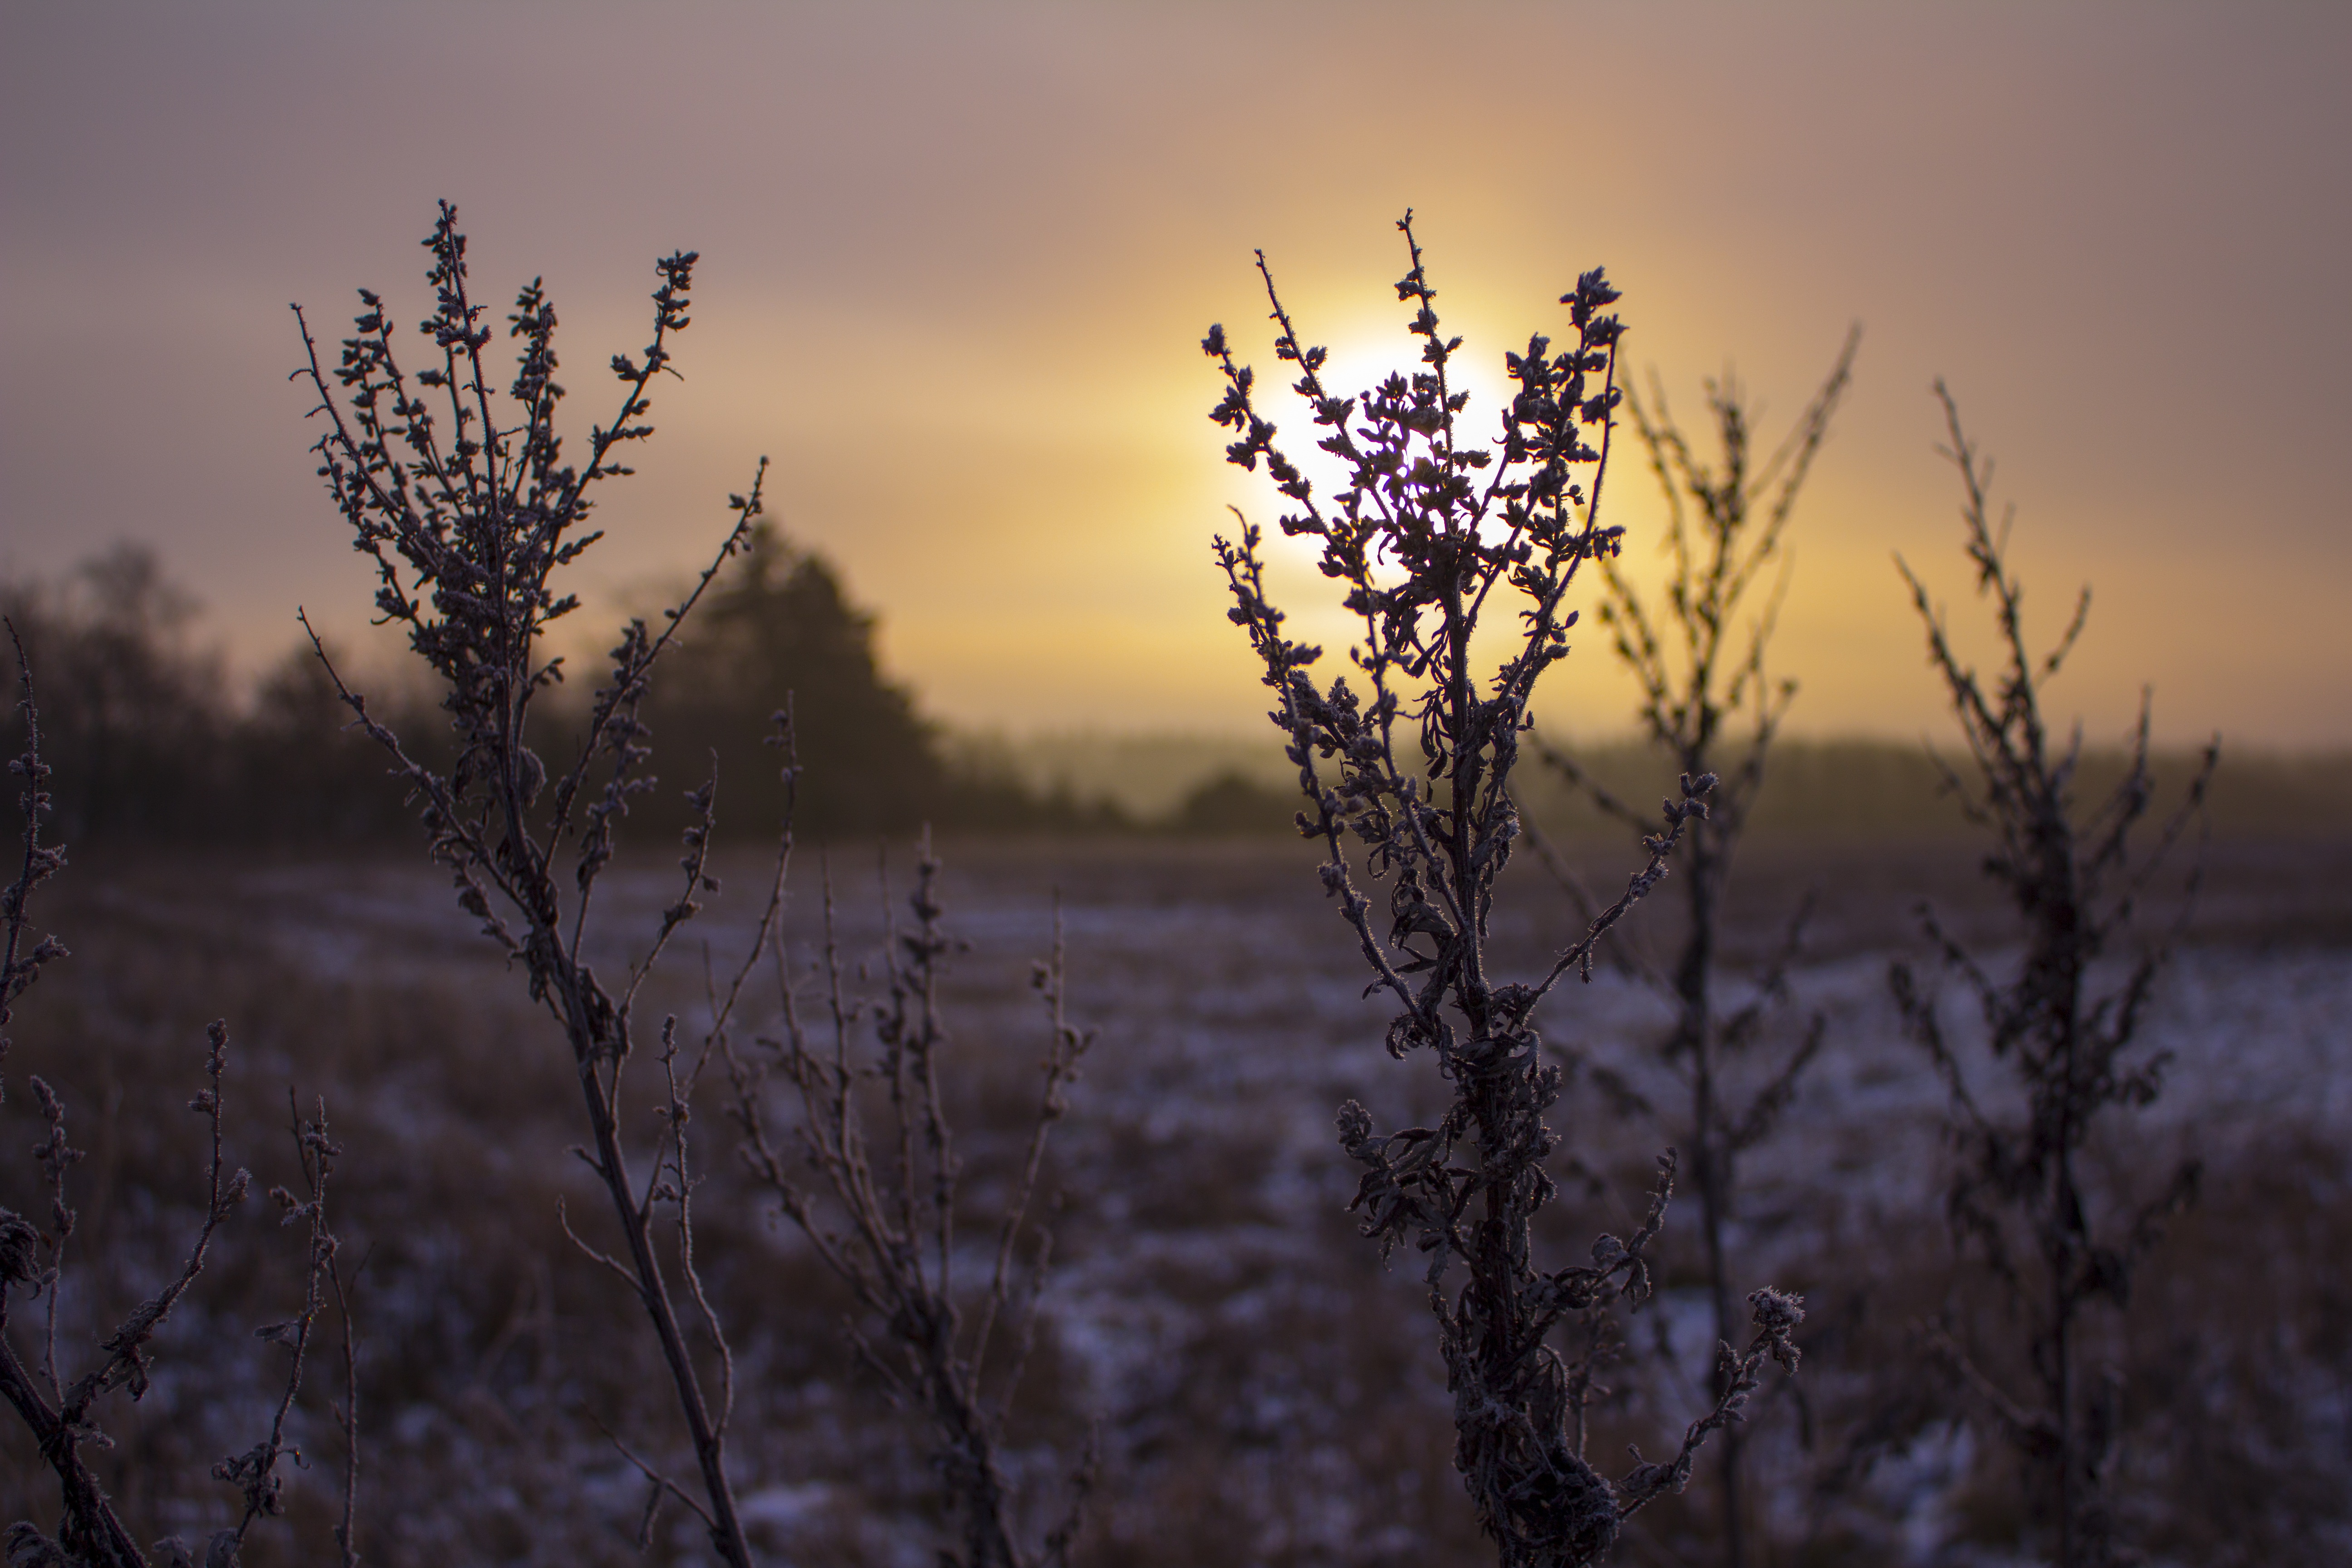
landscape, tree, nature, grass, branch, snow, winter, light, cloud, plant, sky, sunrise, sunset, grain, sunlight, morning, leaf, flower, frost, dawn, dusk, evening, reflection, autumn, season, mark, sol, december, freezing, atmospheric phenomenon, grass family, woody plant